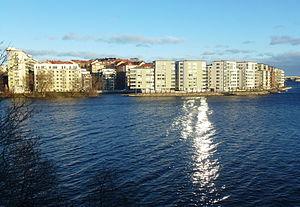
Lilla Essingen est une île de Stockholm en Suède, dépendant du district du Kungsholmen. Elle compte 4 765 habitants pour une superficie de 0,23 km².